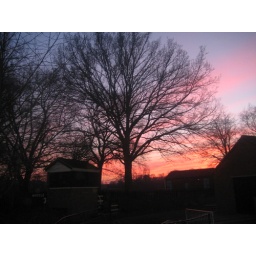
Looking over the signal box at the Railway towards the lake